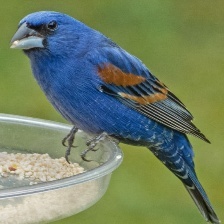
Species: BLUE GROSBEAK
Scientific name: PASSERINA CAERULEA